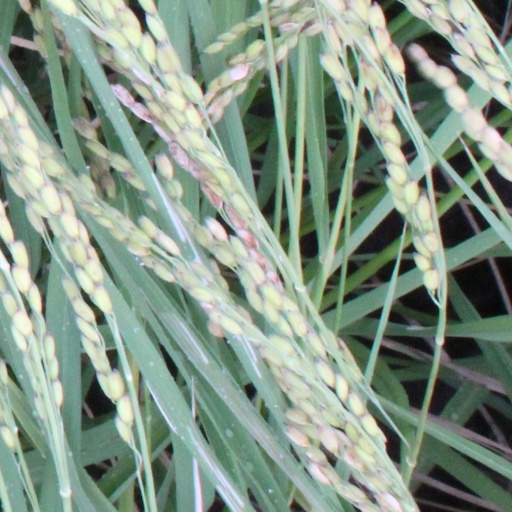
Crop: rice